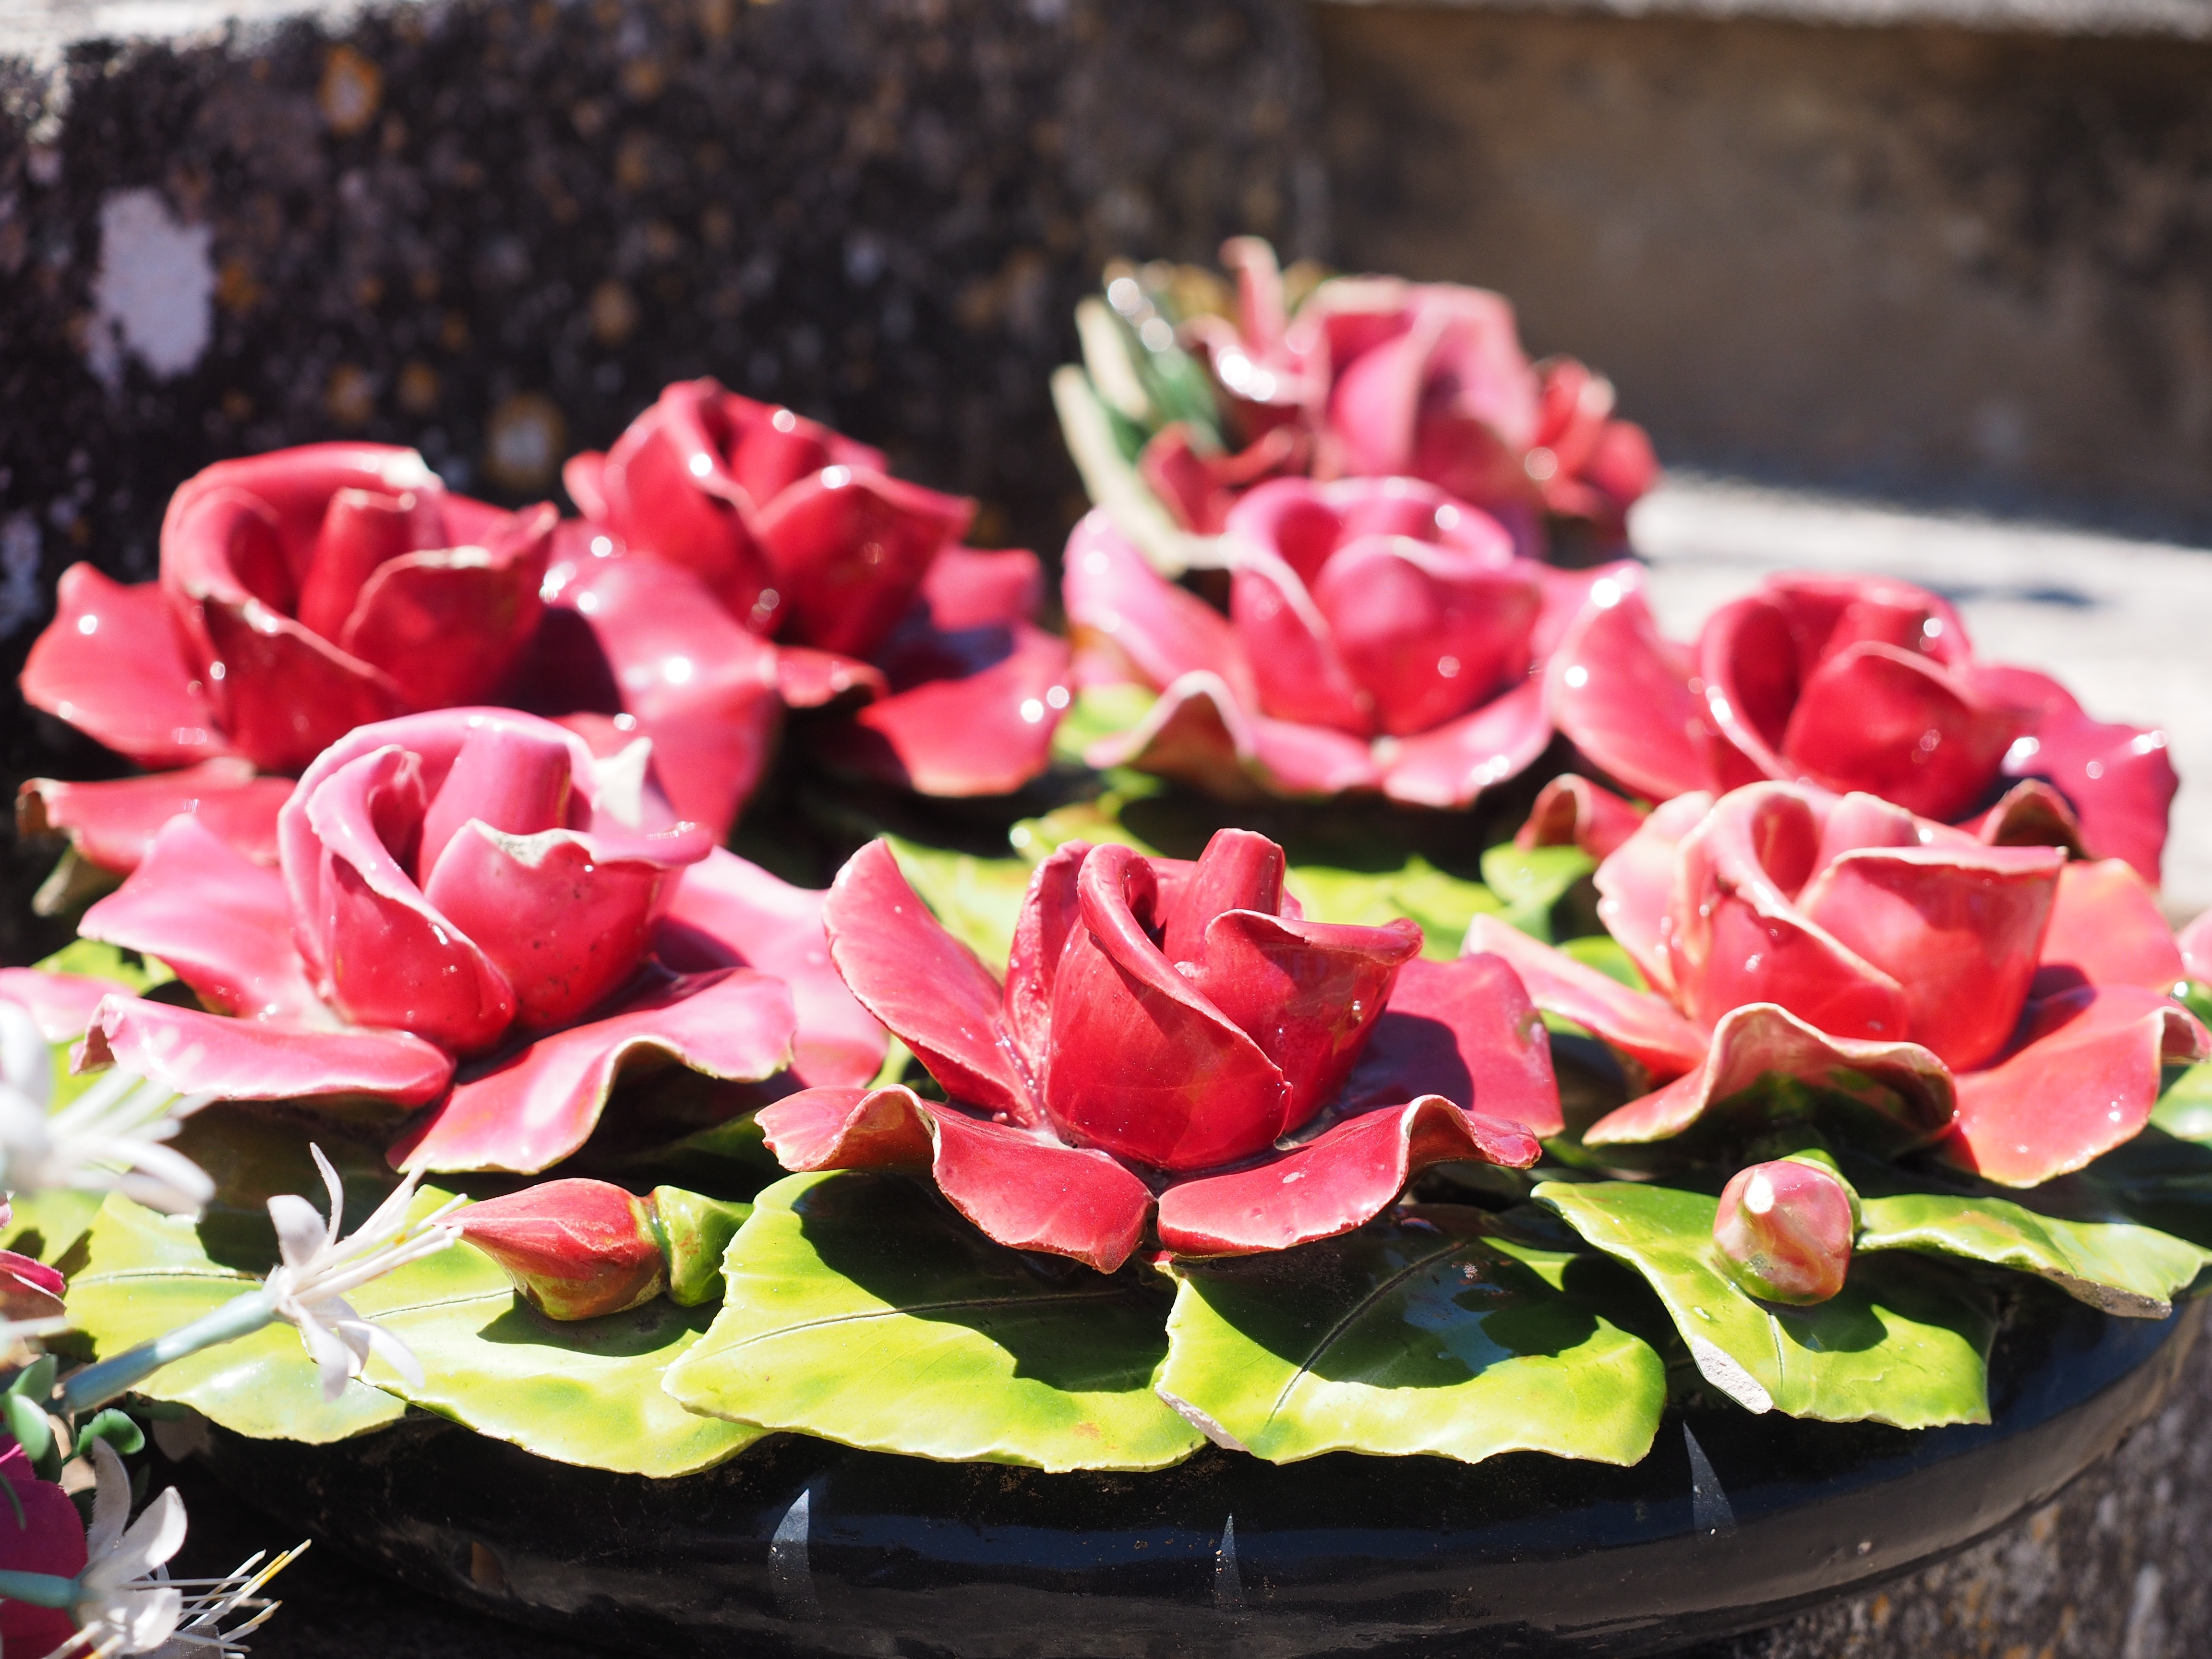
plant, flower, petal, decoration, pink, flora, flowers, jewellery, roses, floristry, rosary, flowering plant, garden roses, floral decorations, flower bouquet, cut flowers, stone jewelry, floral design, land plant, flower arranging